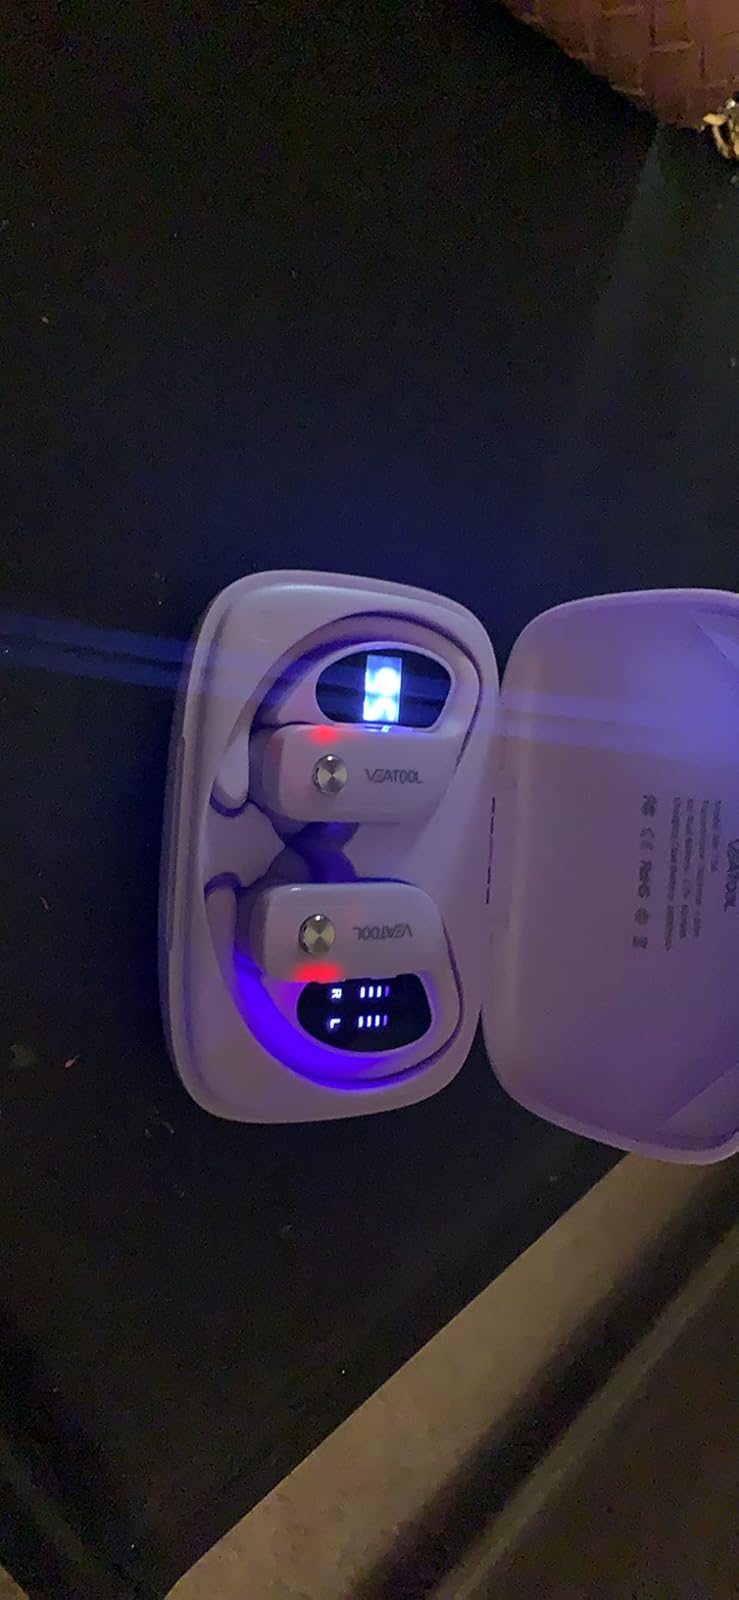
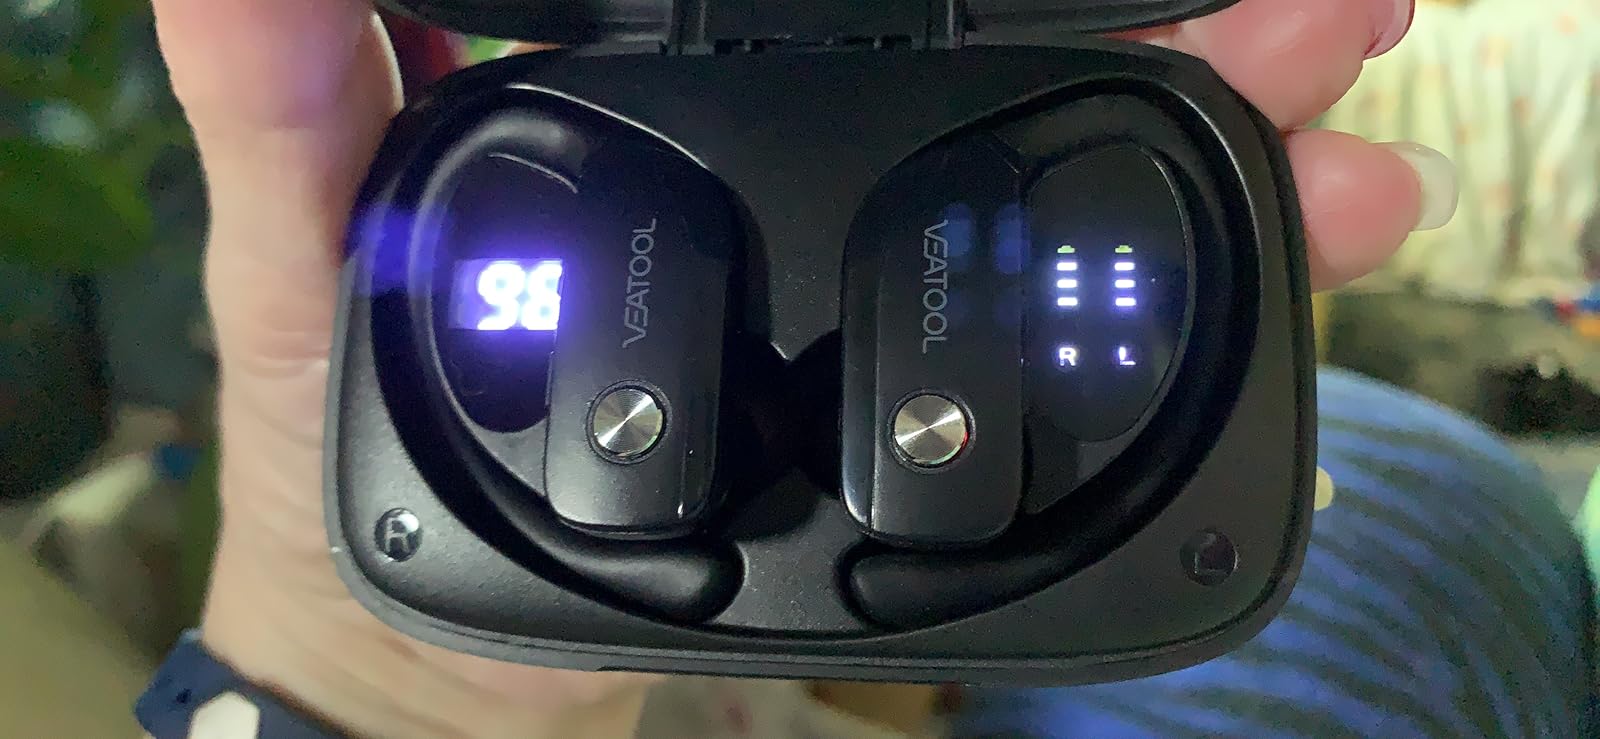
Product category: earbuds
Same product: no